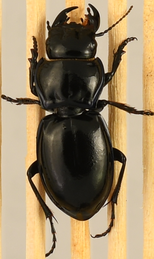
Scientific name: Pasimachus elongatus
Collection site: Central Plains Experimental Range NEON (CPER), plot CPER_006